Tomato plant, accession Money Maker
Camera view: tilt-top (135 deg); turntable rotation: 60 degrees
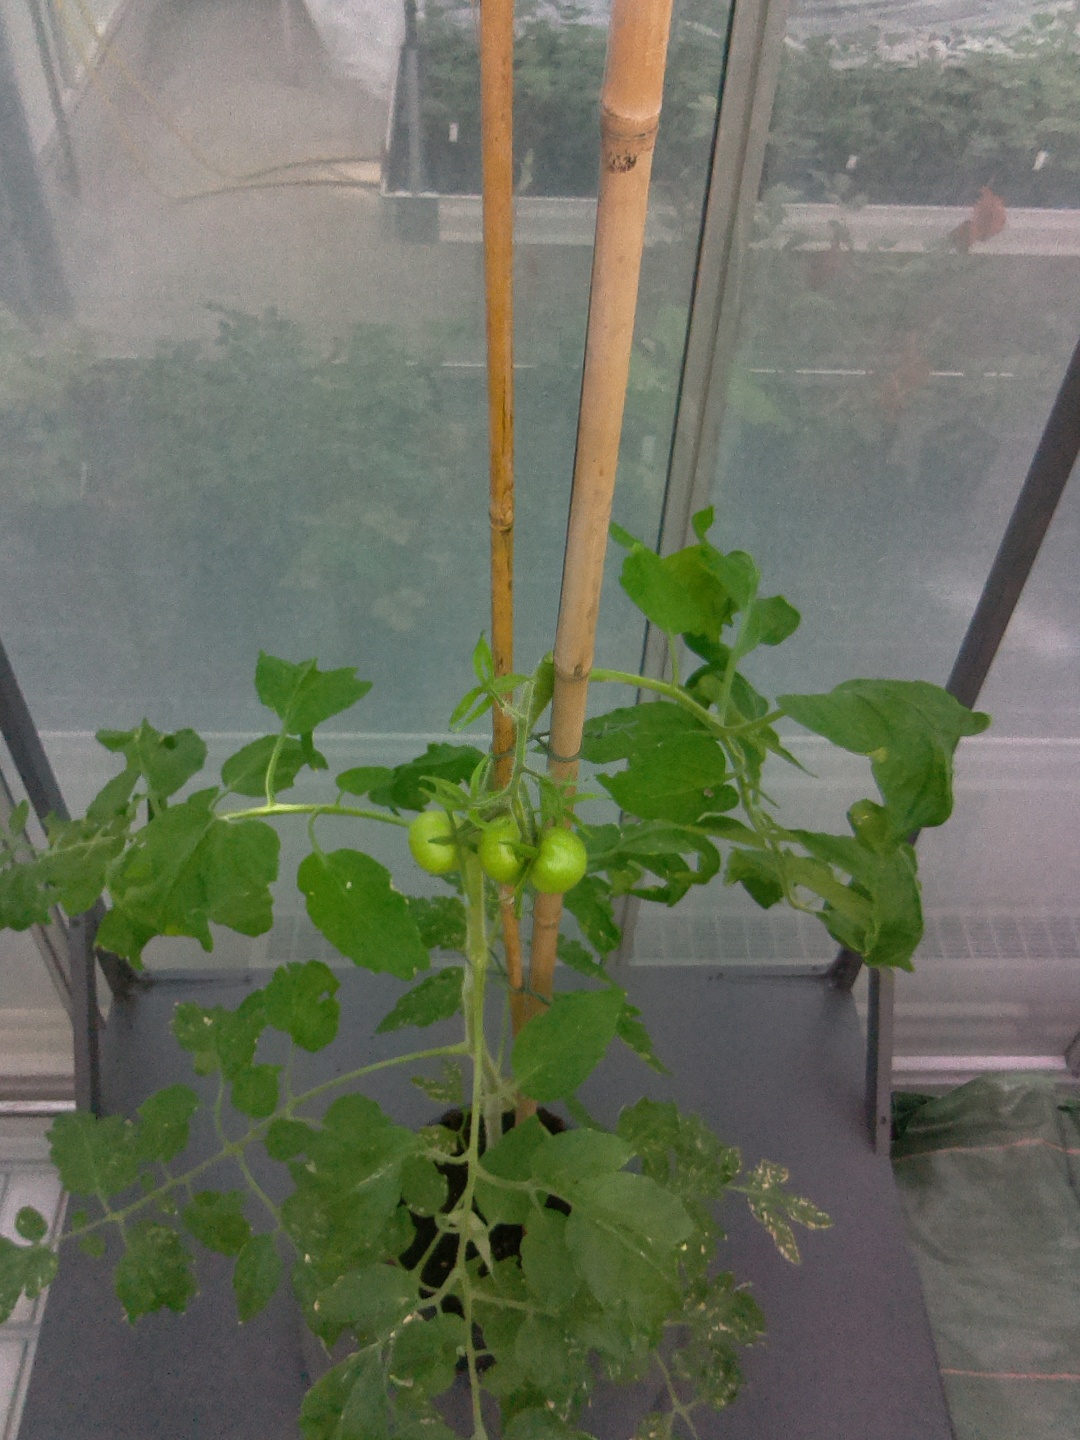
BBCH growth stage 72: 20%-30% of final fruit size